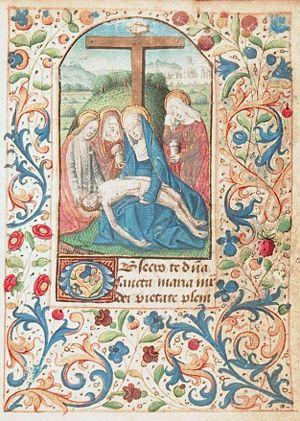
Le livre d'heures à l'usage d'Angers est un livre d'heures manuscrit enluminé peint vers 1450 dont l'une des miniatures est attribuée à Jean Fouquet. Il est conservé à la Bibliothèque nationale de France sous la cote NAL 3211.